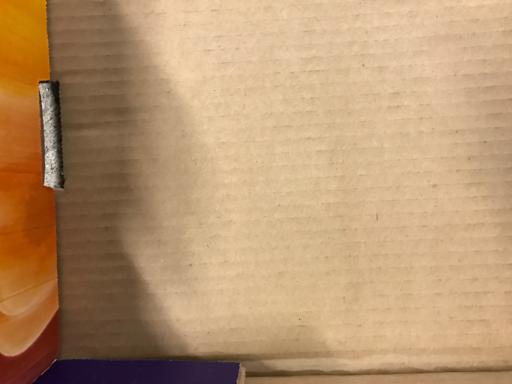
Label: cardboard